Pfafstetter Coding System

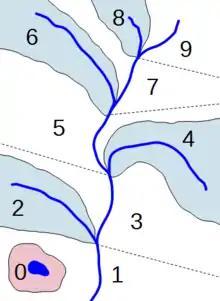
An example of a river system coded with the Pfafstetter coding system. The main tributary water basins are coded with even numbers 2-8, and the inter-basin regions with odd numbers. The code 0 is reserved for basins unconnected to the main stem.

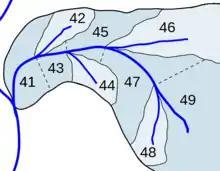
Coding continues recursively, with each new digit appended to the previously obtained code

In the 1950s, Pfafstetter suggested the use of a hierarchical system of coding river basins, later described in a 1989 paper. The method was applied to Brazilian water networks, and has been used in a number of other applications.